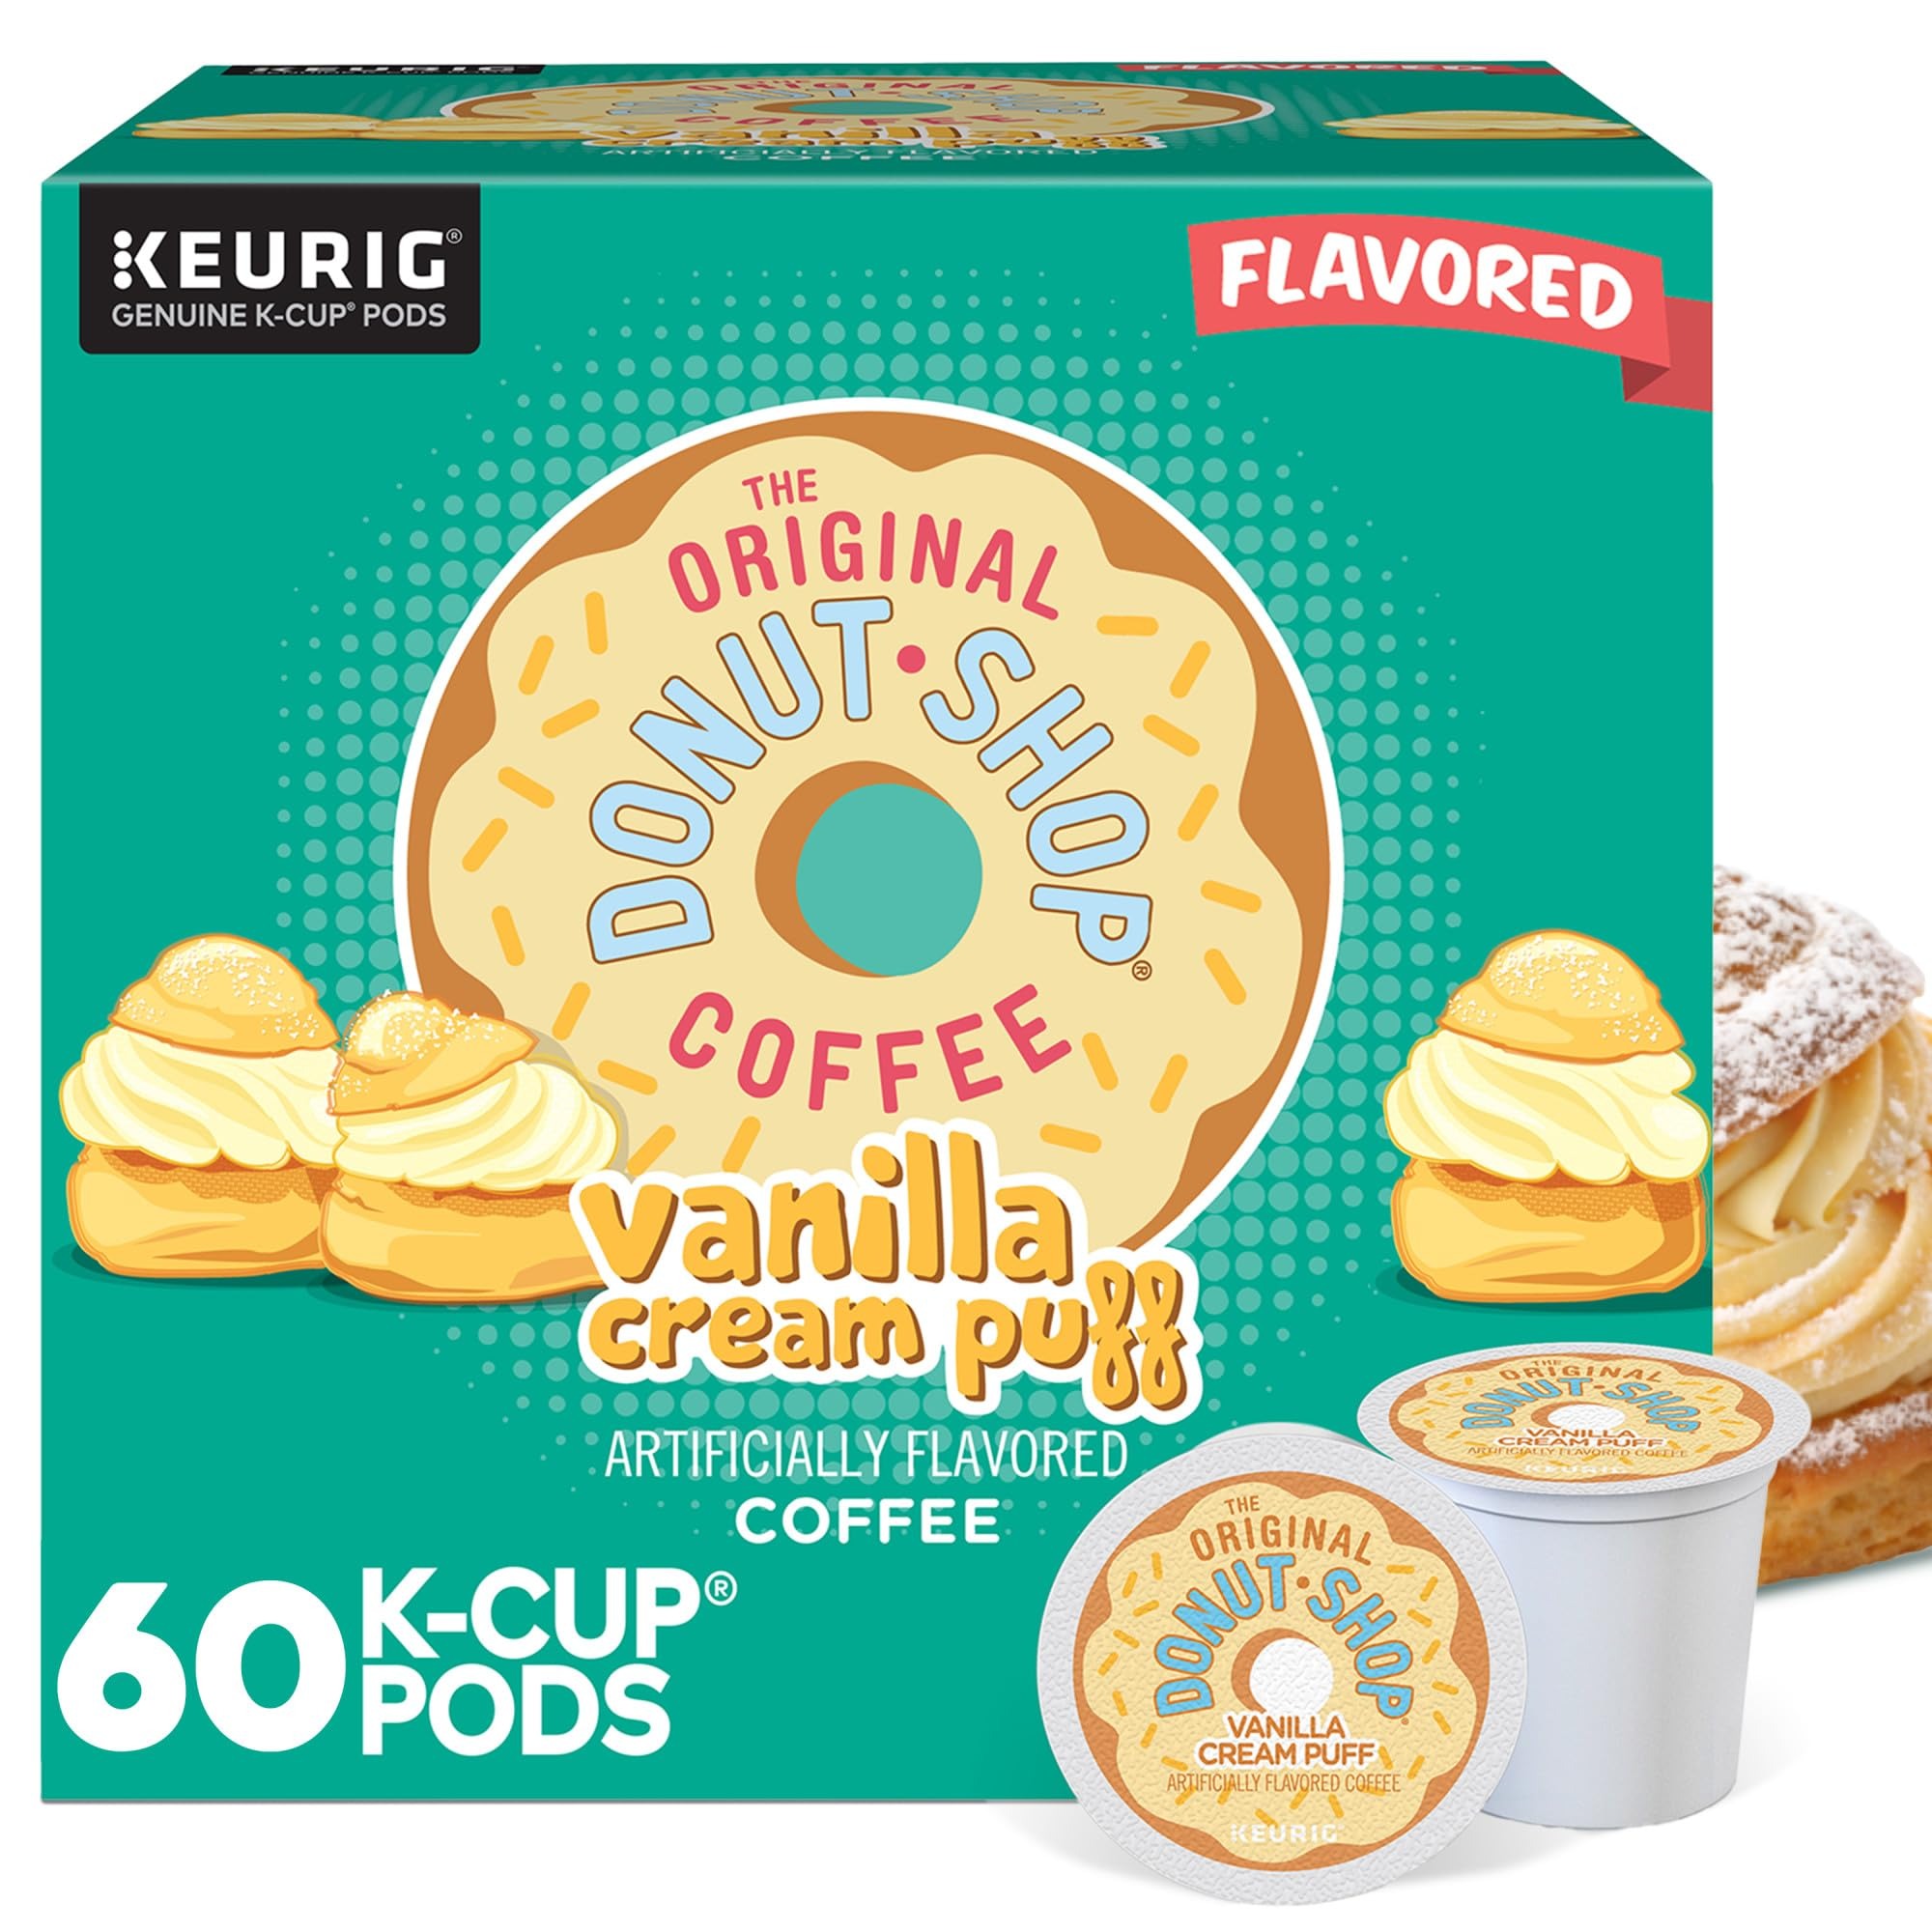
Item Name: The Original Donut Shop Vanilla Cream Puff Coffee, Keurig Single Serve K-Cup Pods, Medium Roast Coffee, 60 Count, (6 Packs of 10)
Bullet Point 1: BRAND STORY: Get ready to dive headfirst into a cup of donut-inspired coffee. We stack flavors on top of flavors to reimagine the limits of coffee and turn every day into a delicious treat. So drink up, and set your taste buds to discovery mode!
Bullet Point 2: TASTE: Bold vanilla custard flavor in a medium roast coffee
Bullet Point 3: ROAST: Medium Roast caffeinated coffee and is certified Orthodox Union Kosher
Bullet Point 4: SUSTAINABILITY: Committed to 100% responsibly sourced coffee
Bullet Point 5: COMPATIBILITY: Contains genuine Keurig K-Cup pods, engineered for guaranteed quality and compatibility with all Keurig K-Cup pod coffee makers
Value: nan
Unit: None

Price: 19.49